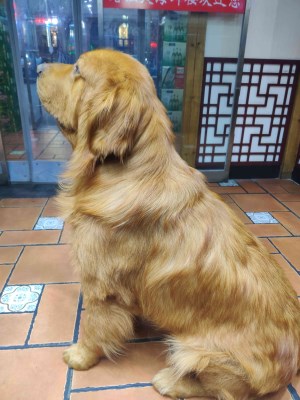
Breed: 5355-n000126-golden_retriever